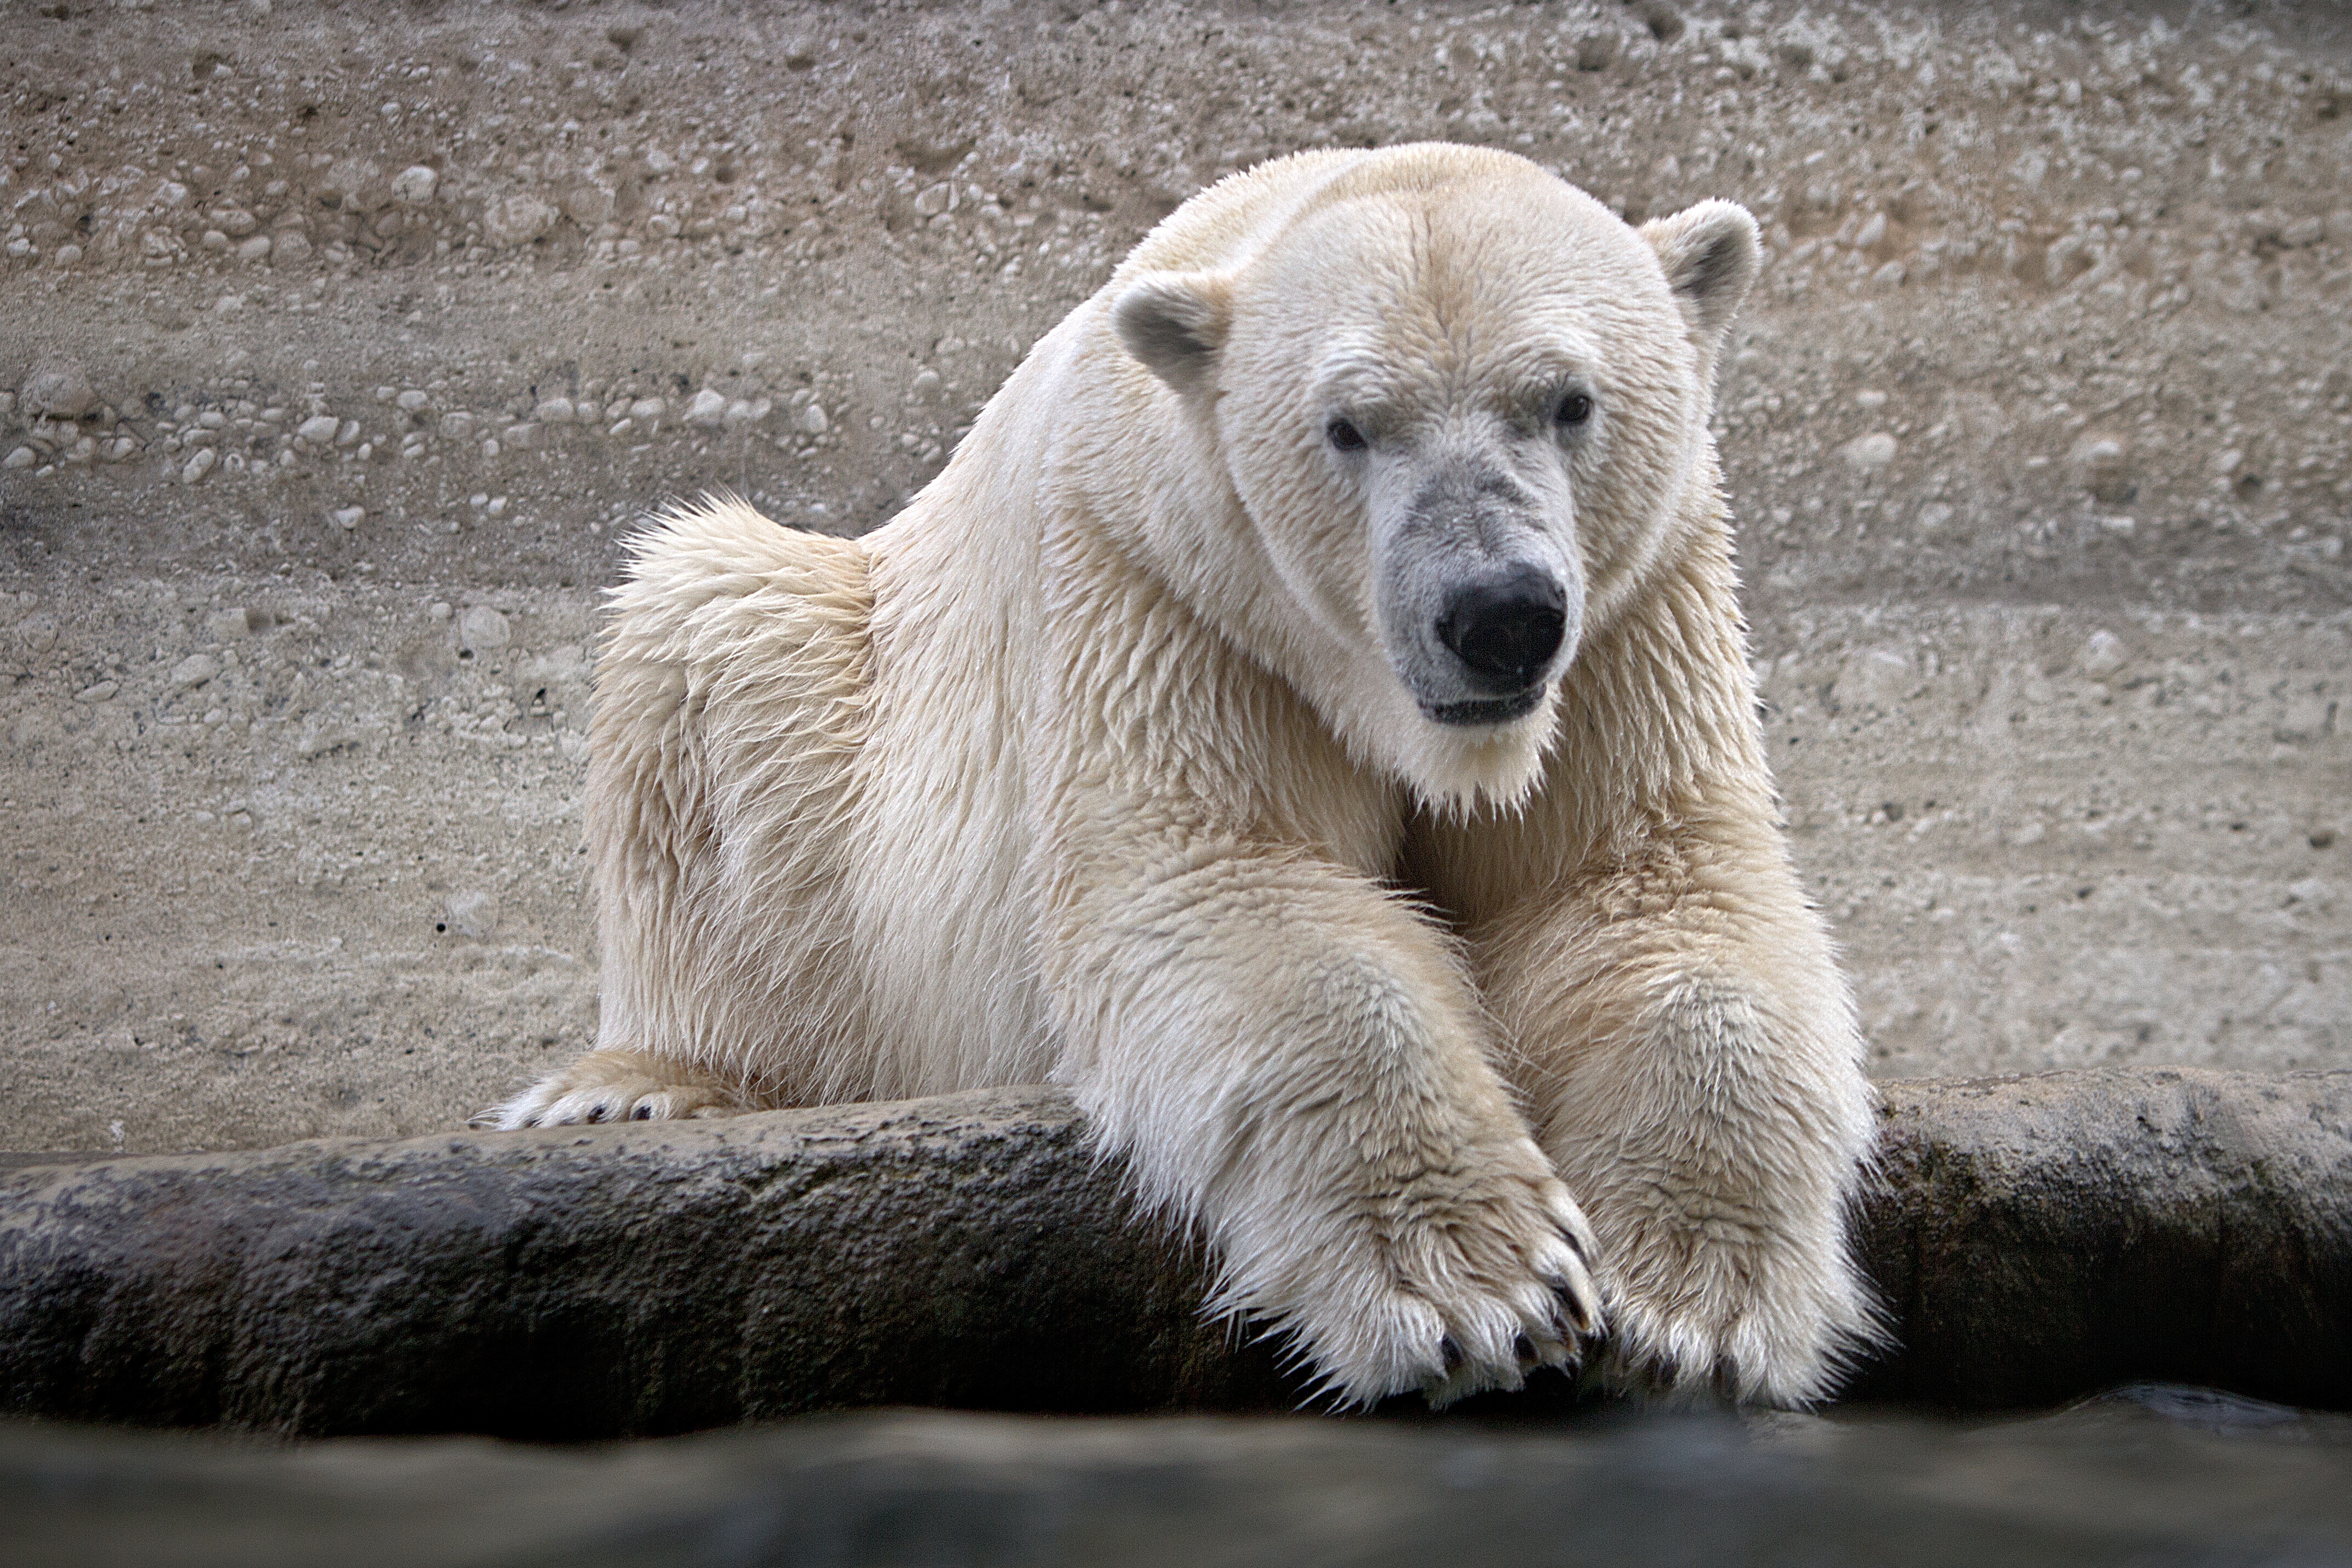
wet, animal, bear, wildlife, zoo, mammal, fauna, polar bear, vertebrate